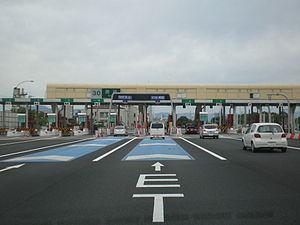
Le Tōkaidō ou Tokaïdo est un axe de circulation japonais important entre Tokyo, Kyoto, Osaka et Kobe.